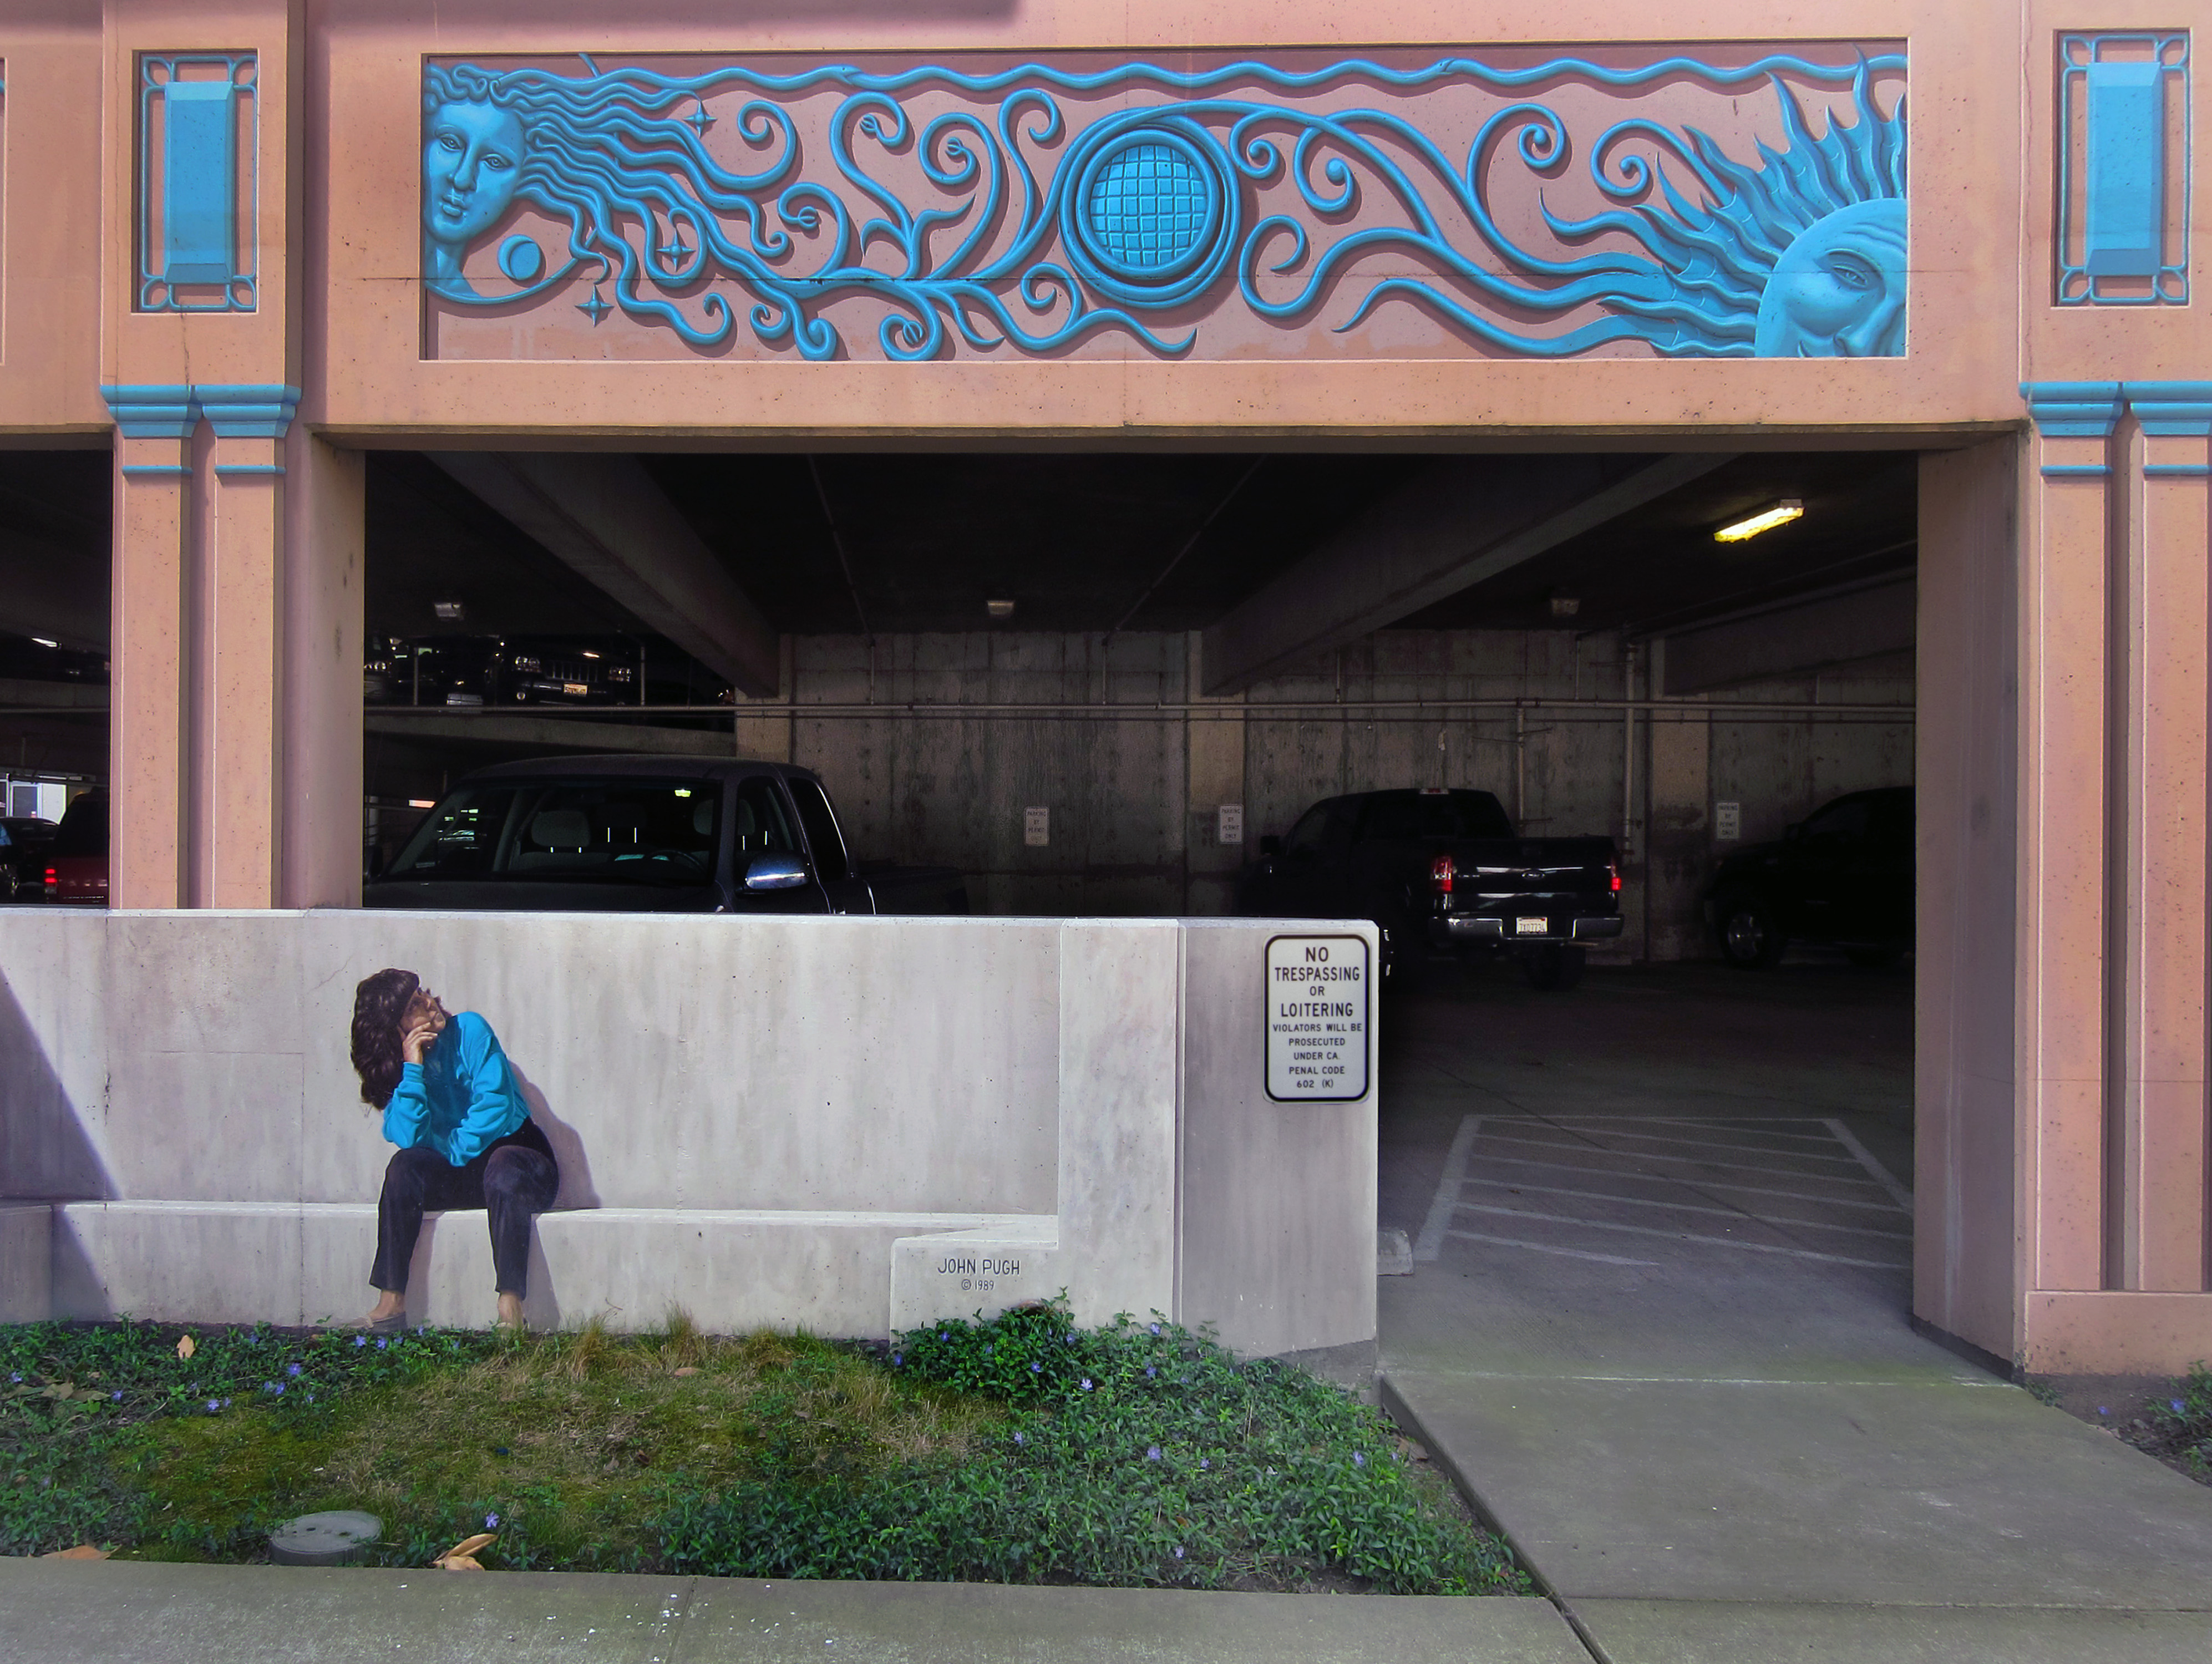
parking, facade, signage, california, interior design, art, mural, publicart, sacramento, johnpuch, display device